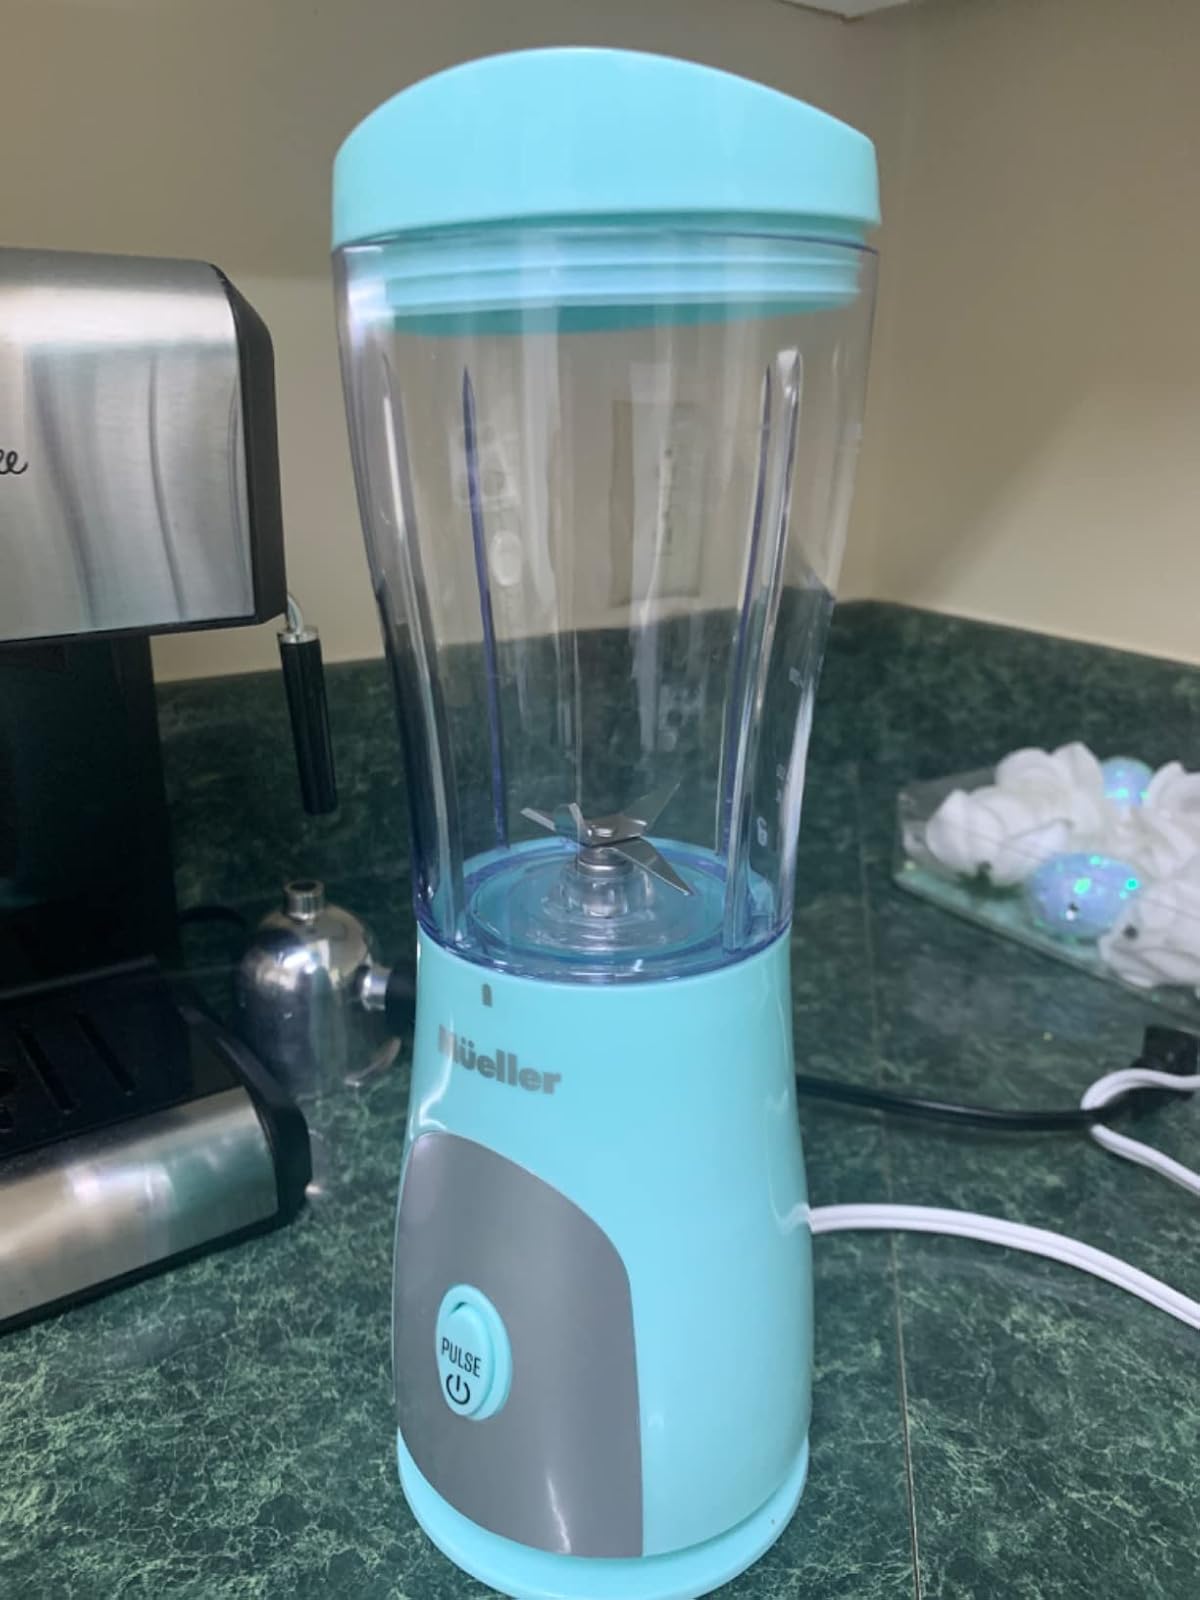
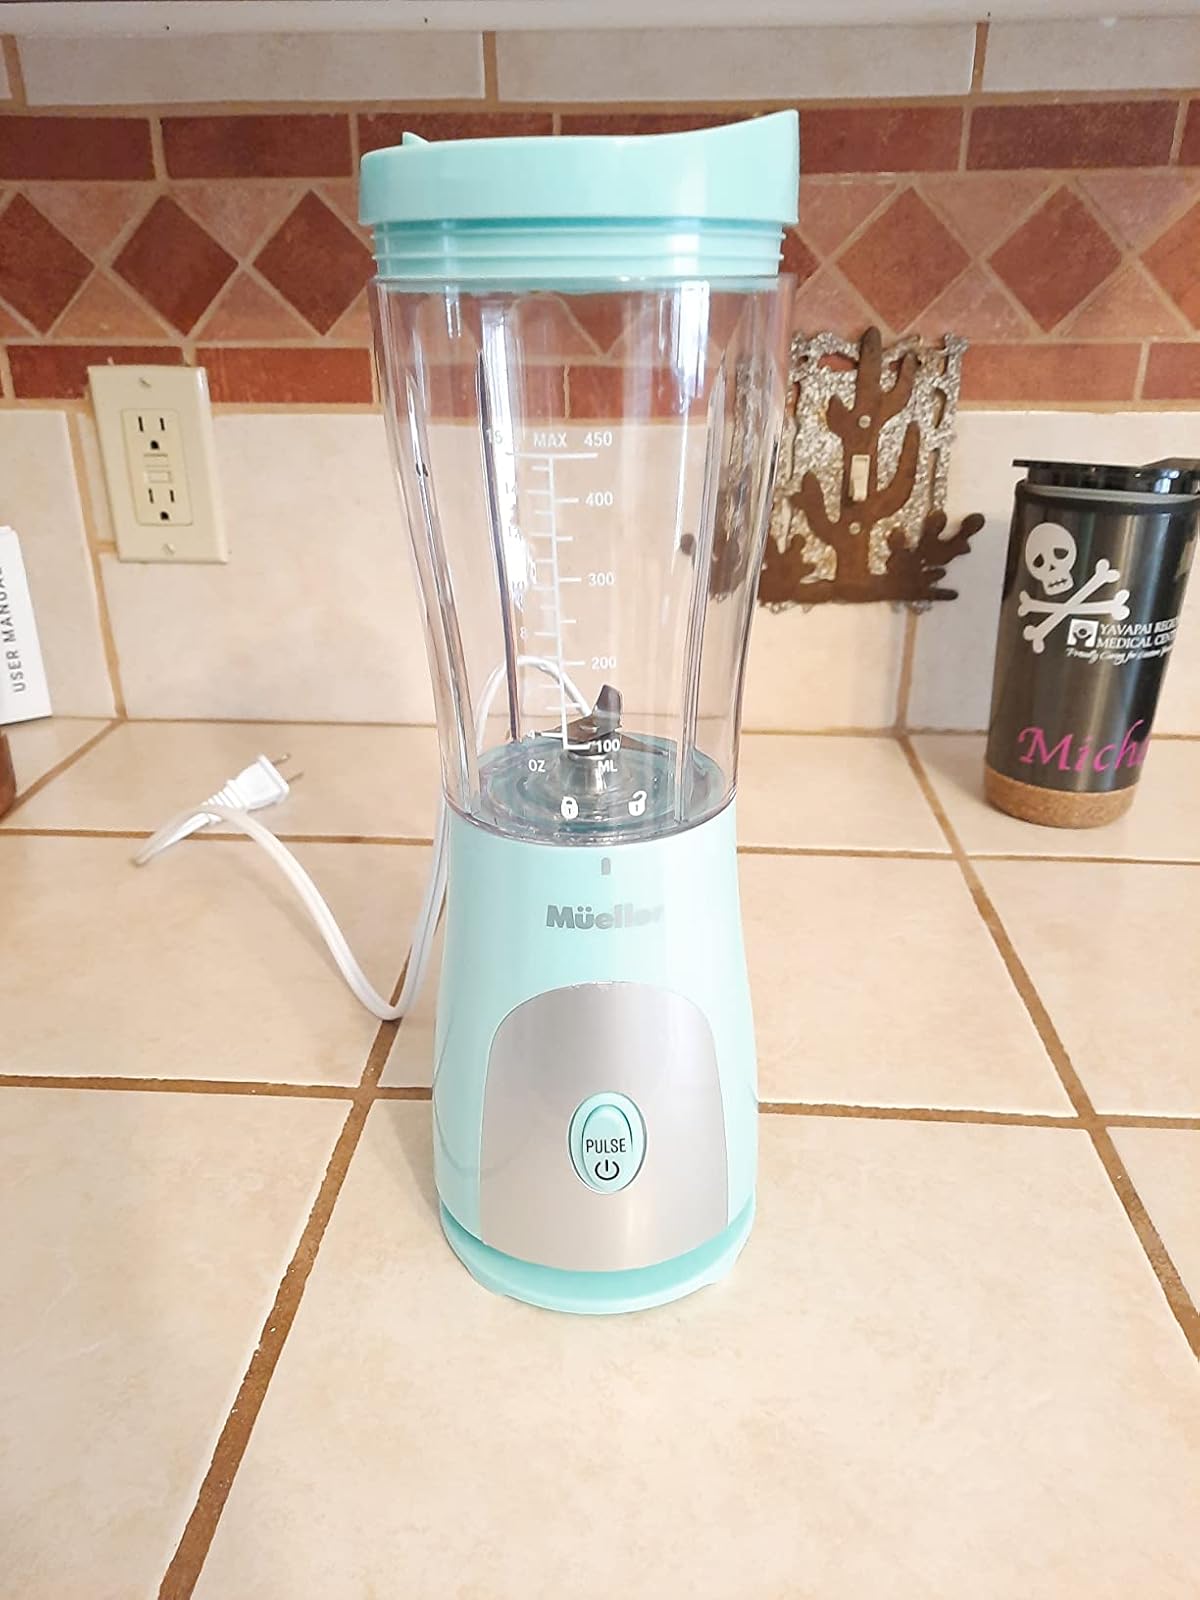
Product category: items_blender
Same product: yes